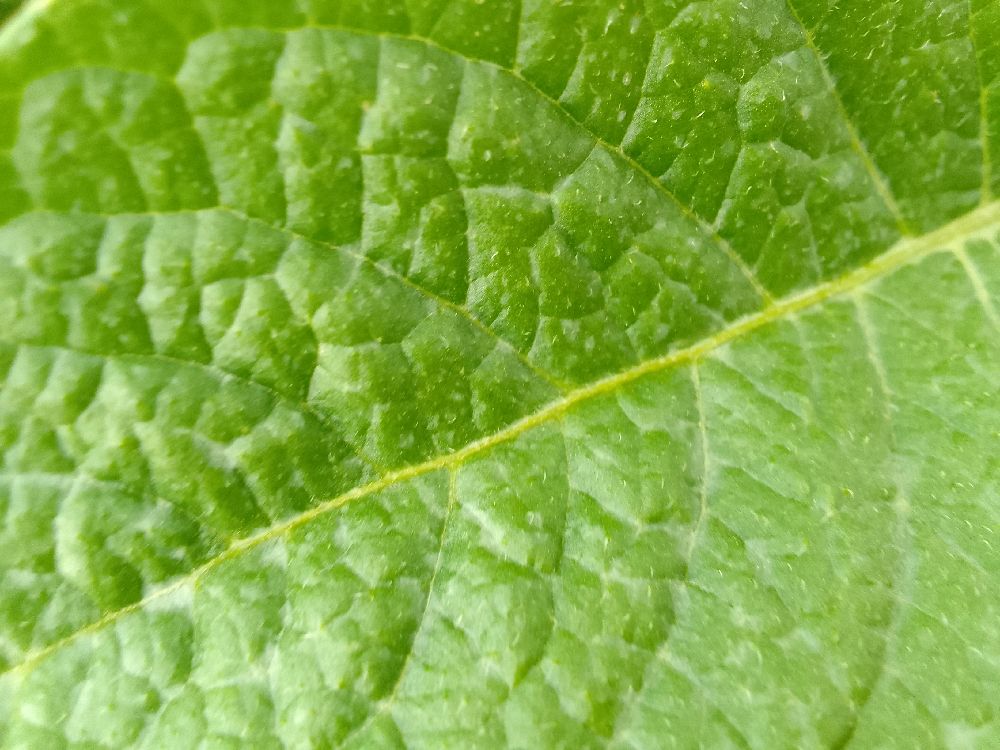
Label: Healthy